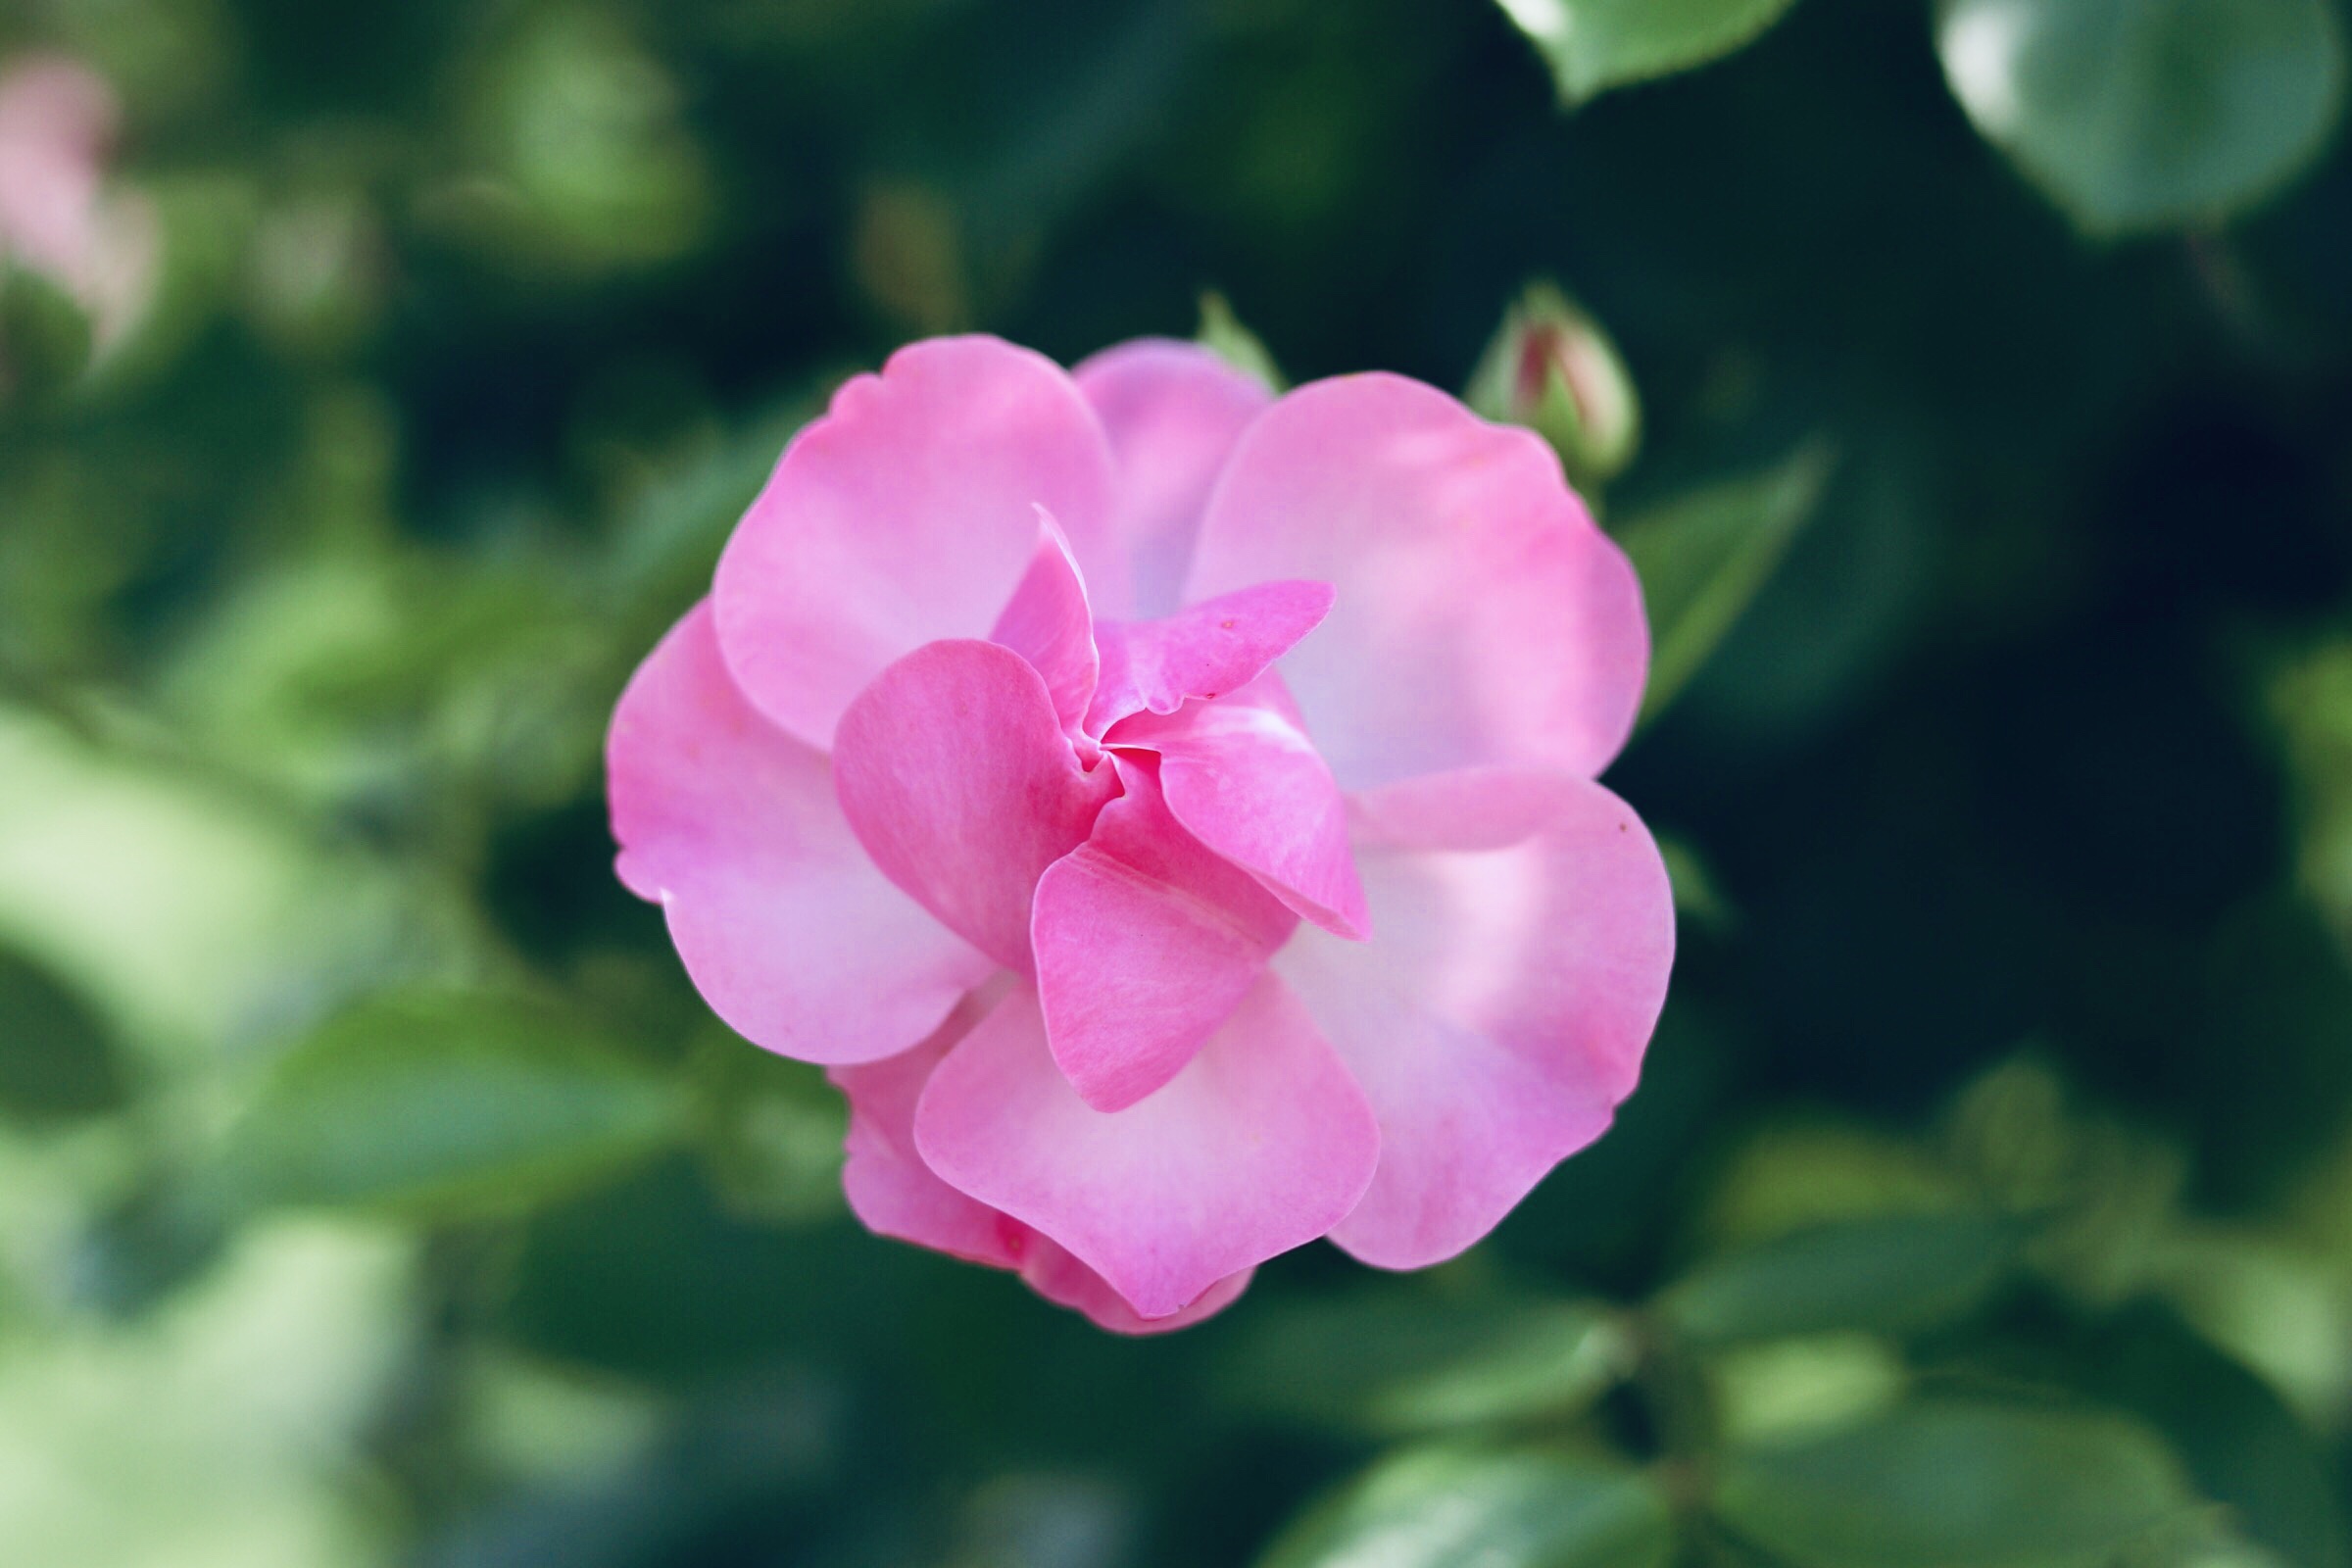
flowers, roses, flower, flowering plant, petal, pink, plant, rose family, botany, rose, close up, garden roses, rose order, china rose, floribunda, camellia, annual plant, impatiens, rosa centifolia, plant stem, wildflower, pink family, perennial plant, geranium, theaceae, begonia